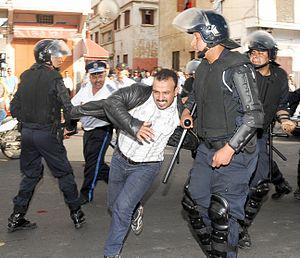
Les forces de sécurité marocaines de Casablanca ont agi rapidement pour disperser la dernière vague de manifestations.